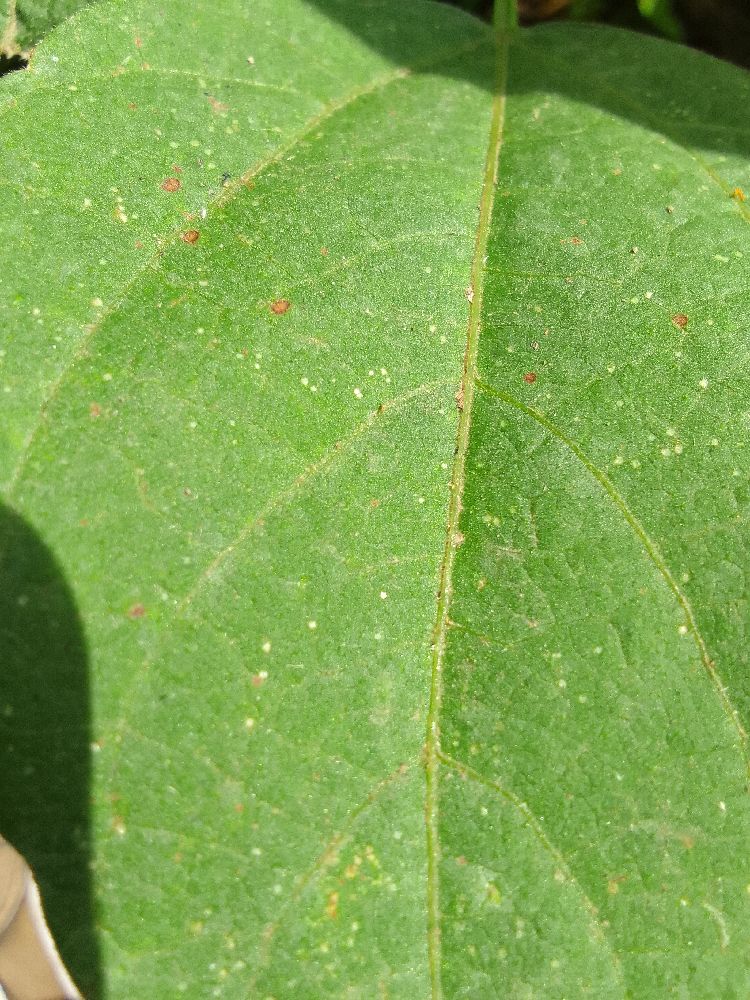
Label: healthy